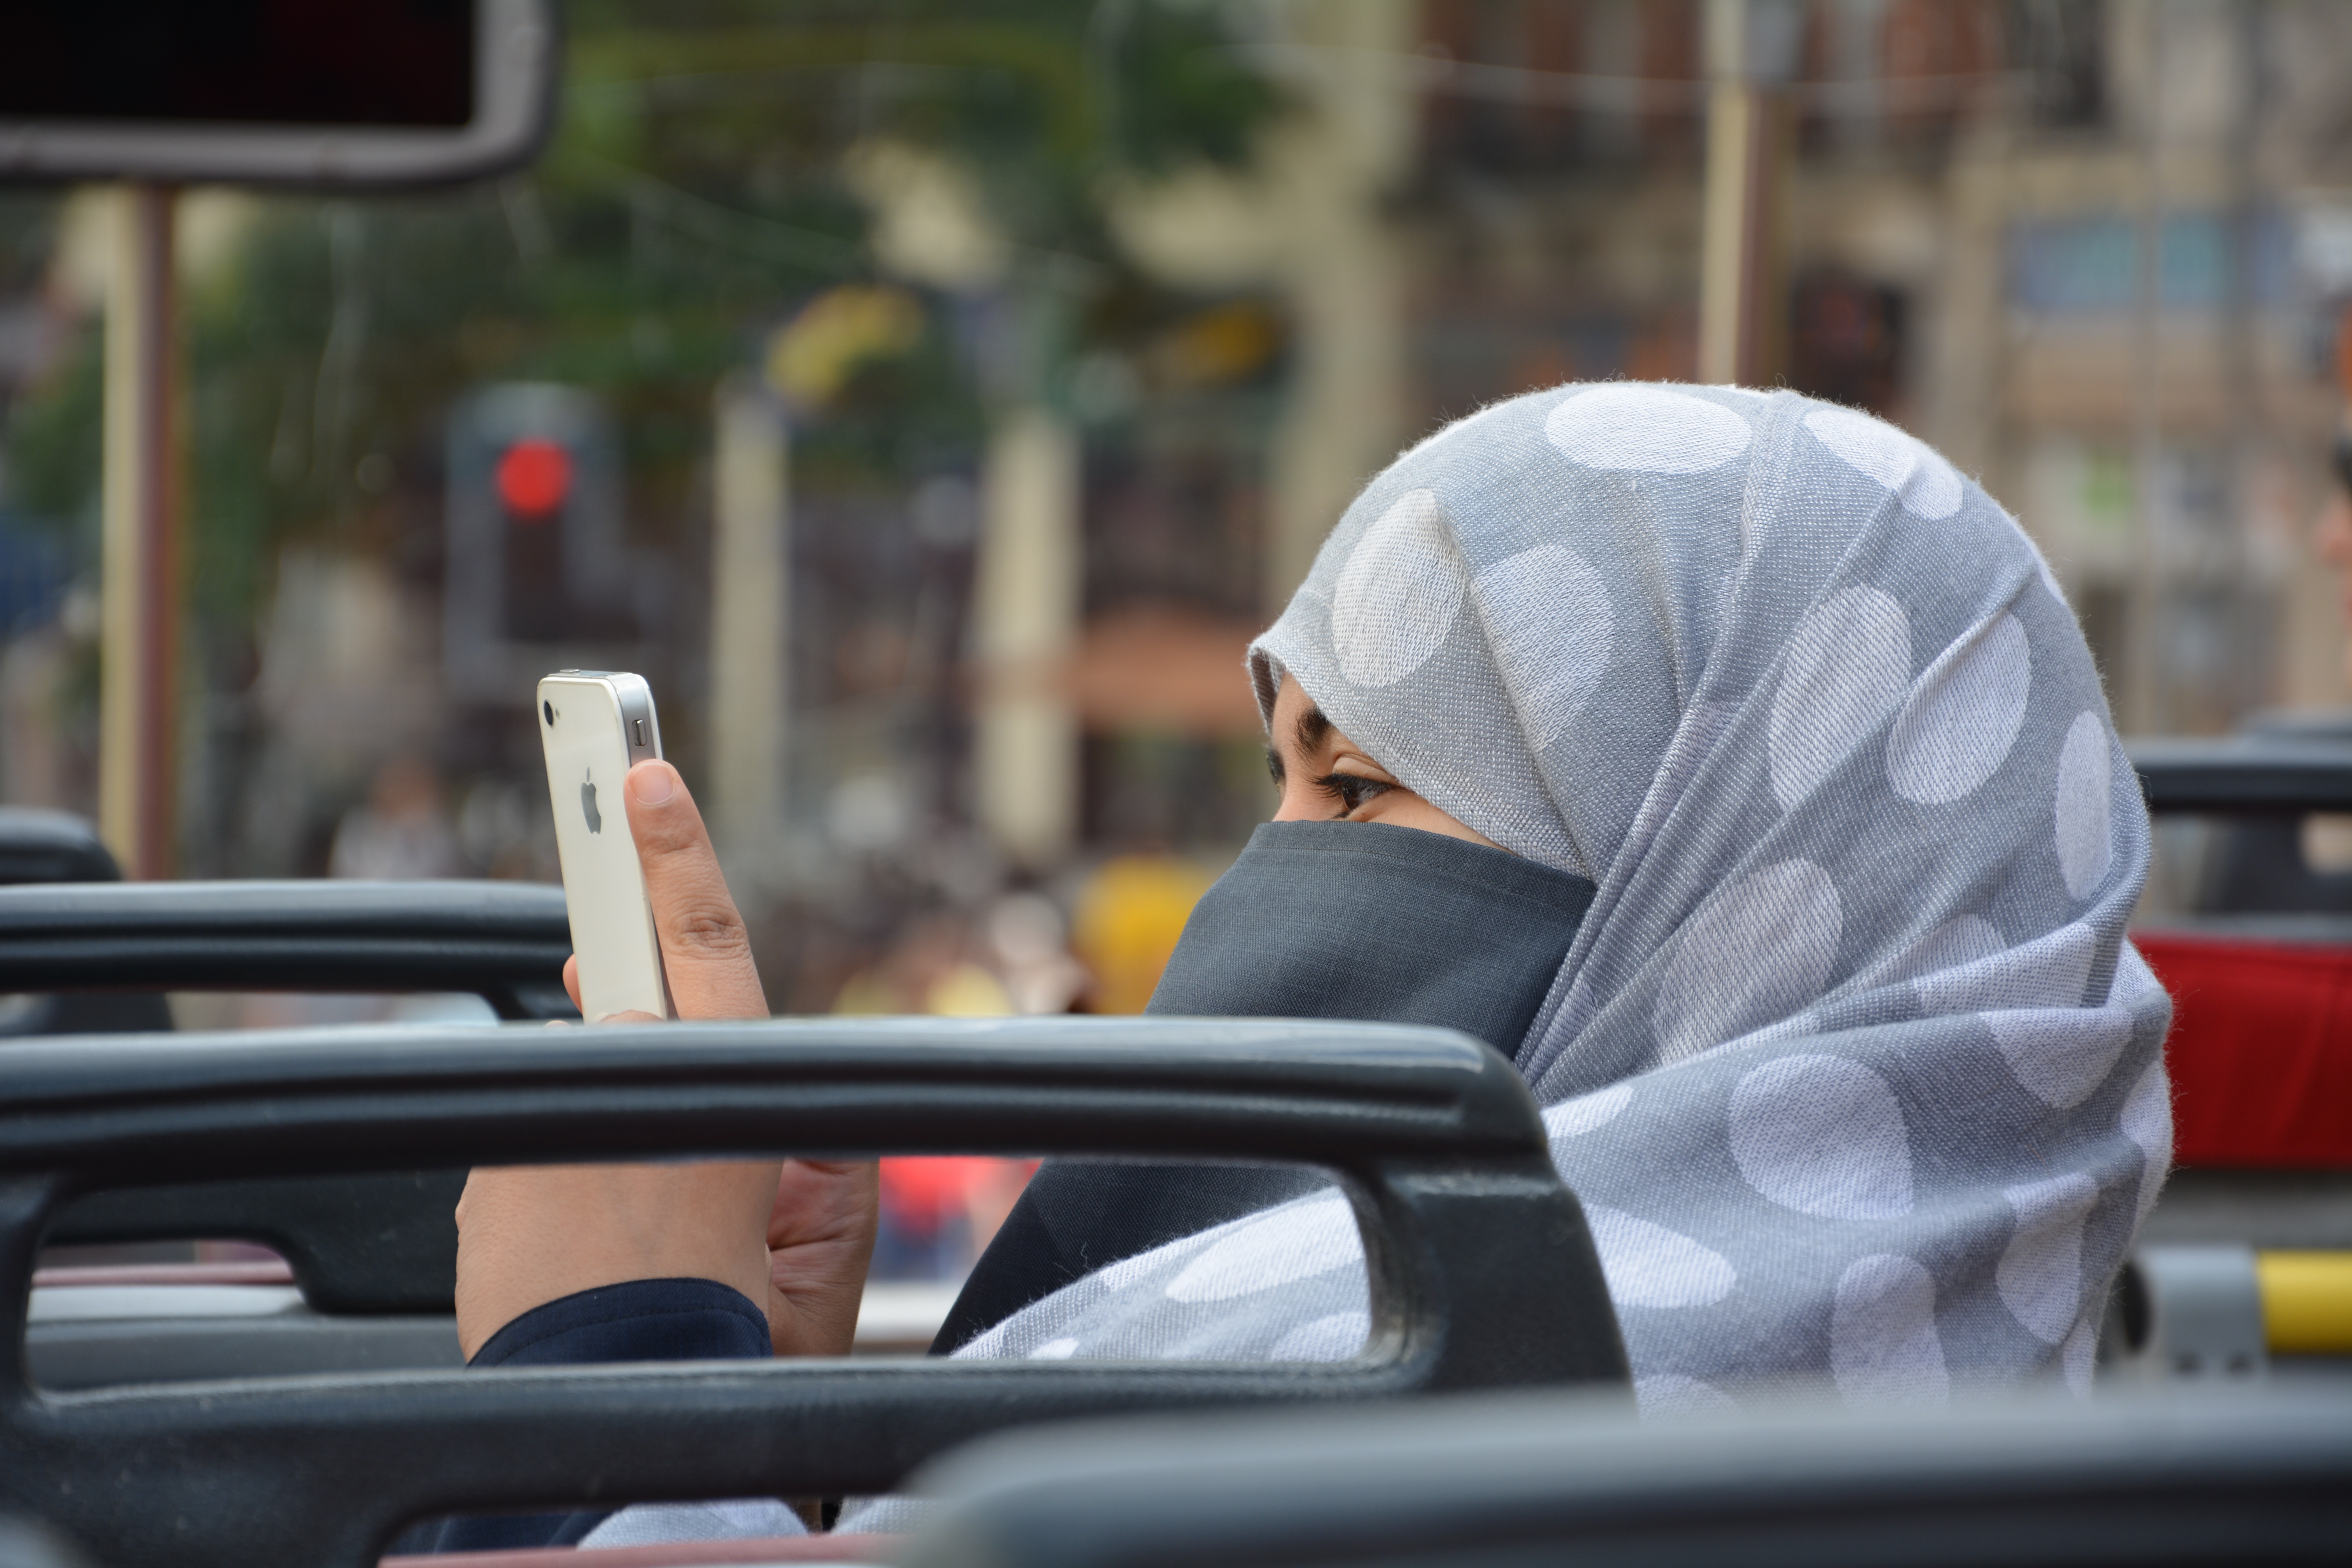
iphone, apple, woman, window, driving, vehicle, phone, sitting, mobile phone, islam, headwear, headscarf, arabic, islamic, automotive exterior, abdulrasheed